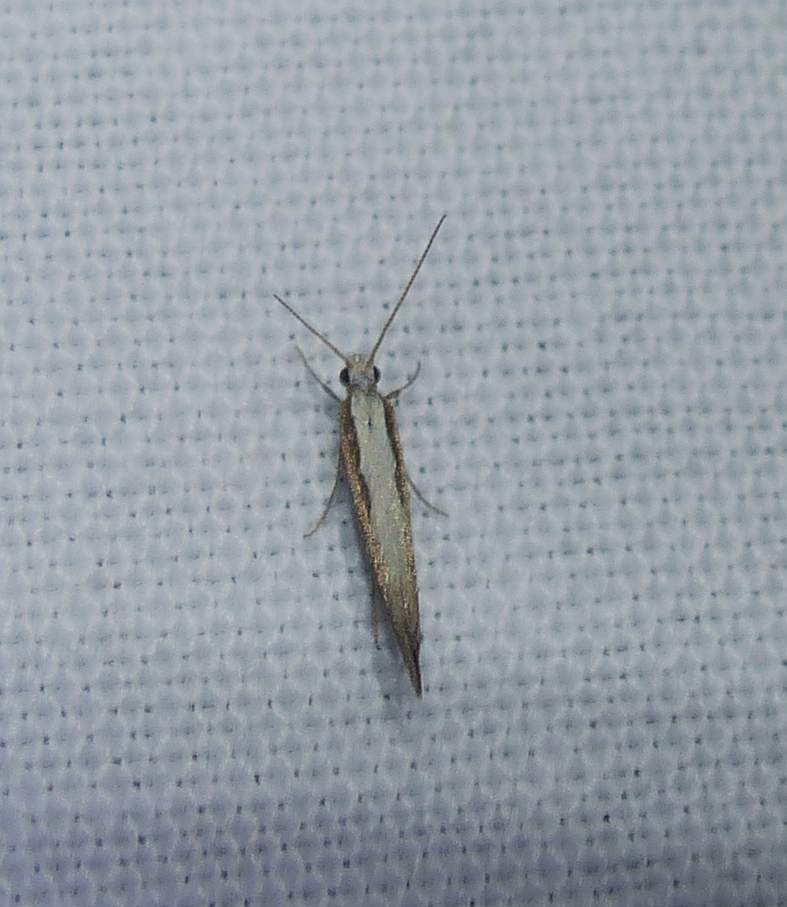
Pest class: diamondback_moth